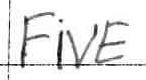
Label: five